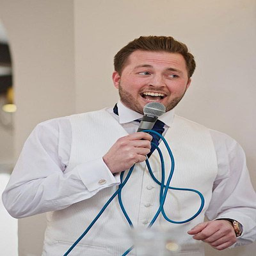
could this be the most creative best man 's speech ever ? watch it for yourself and decide !